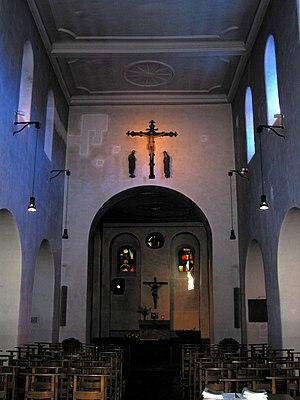
Waha (Belgique), nef et chœur de l'église Saint-Étienne (1050).
Cette page regroupe l'ensemble du patrimoine immobilier classé de la ville belge de Marche-en-Famenne.